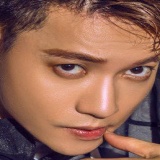
ca sĩ S.T Sơn Thạch